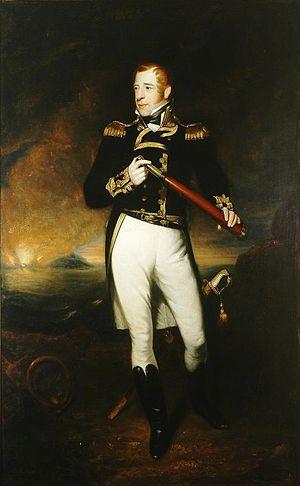
Le HMS Speedy est un brick britannique de quatorze canons lancé pour la Royal Navy en 1782. Construit durant les dernières années de la guerre d'indépendance des États-Unis, il participe avec succès aux guerres de la Révolution française.